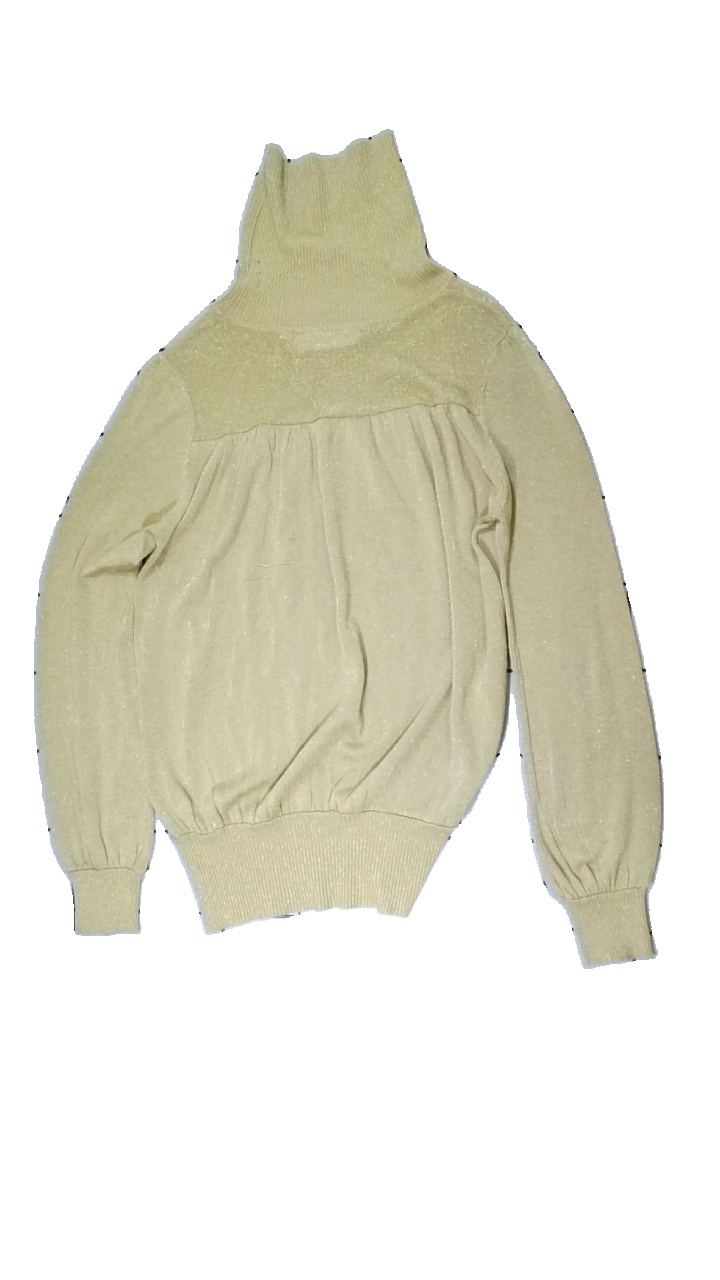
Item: Sweater (Ladies)
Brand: Nowon
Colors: Yellow
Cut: Loose, Turtle neck
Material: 100% acrylic
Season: All
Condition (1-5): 1
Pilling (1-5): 1
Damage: pulled threads
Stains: Minor
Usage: Export
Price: <50